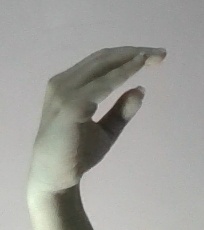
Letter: jeem